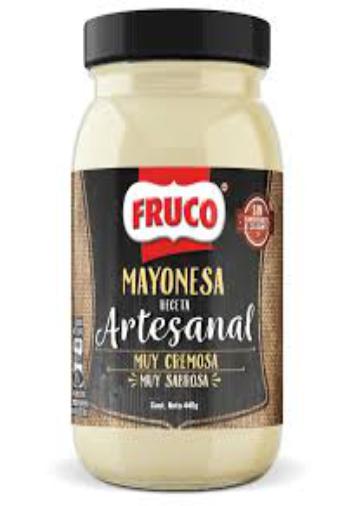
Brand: Fruco
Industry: Food